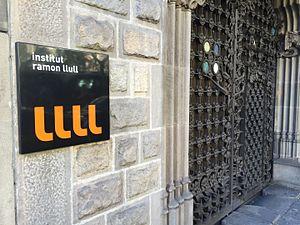
L'Institut Raymond Lulle est une organisation culturelle dépendant de la Généralité de Catalogne et du Gouvernement Baleare créée en 2002 en vue de « promouvoir la langue et la culture catalane à l'international ».